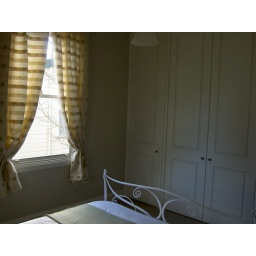
Old front door is now the window and the built in stands where there was once an entrance to the kitchen.